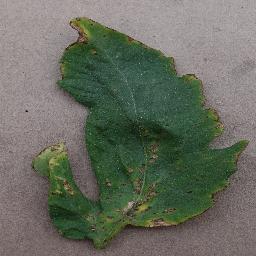
Label: Tomato___Bacterial_spot